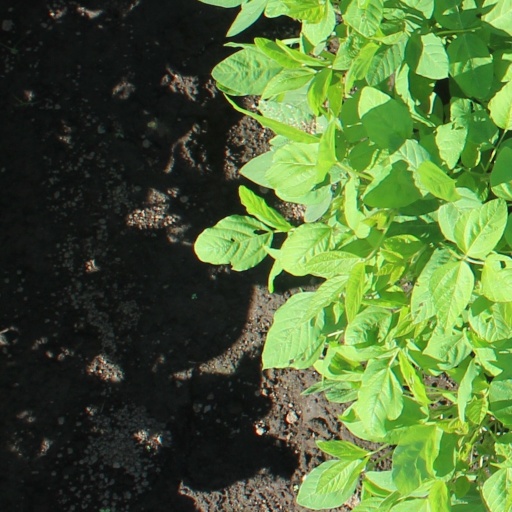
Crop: soybean